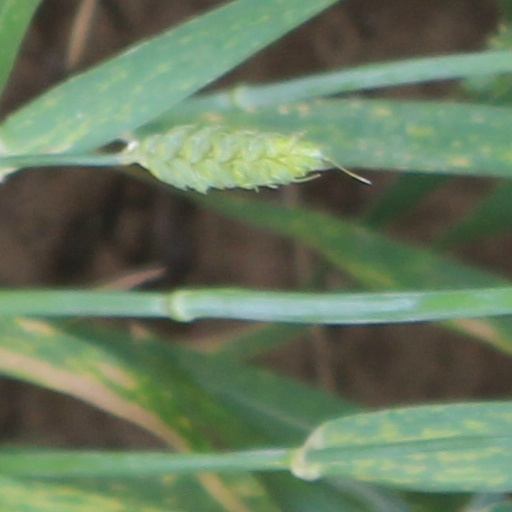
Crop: wheat